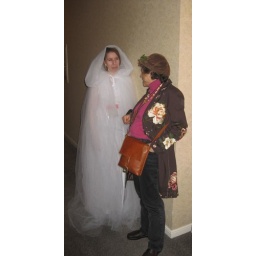
woman in white and someone in brown